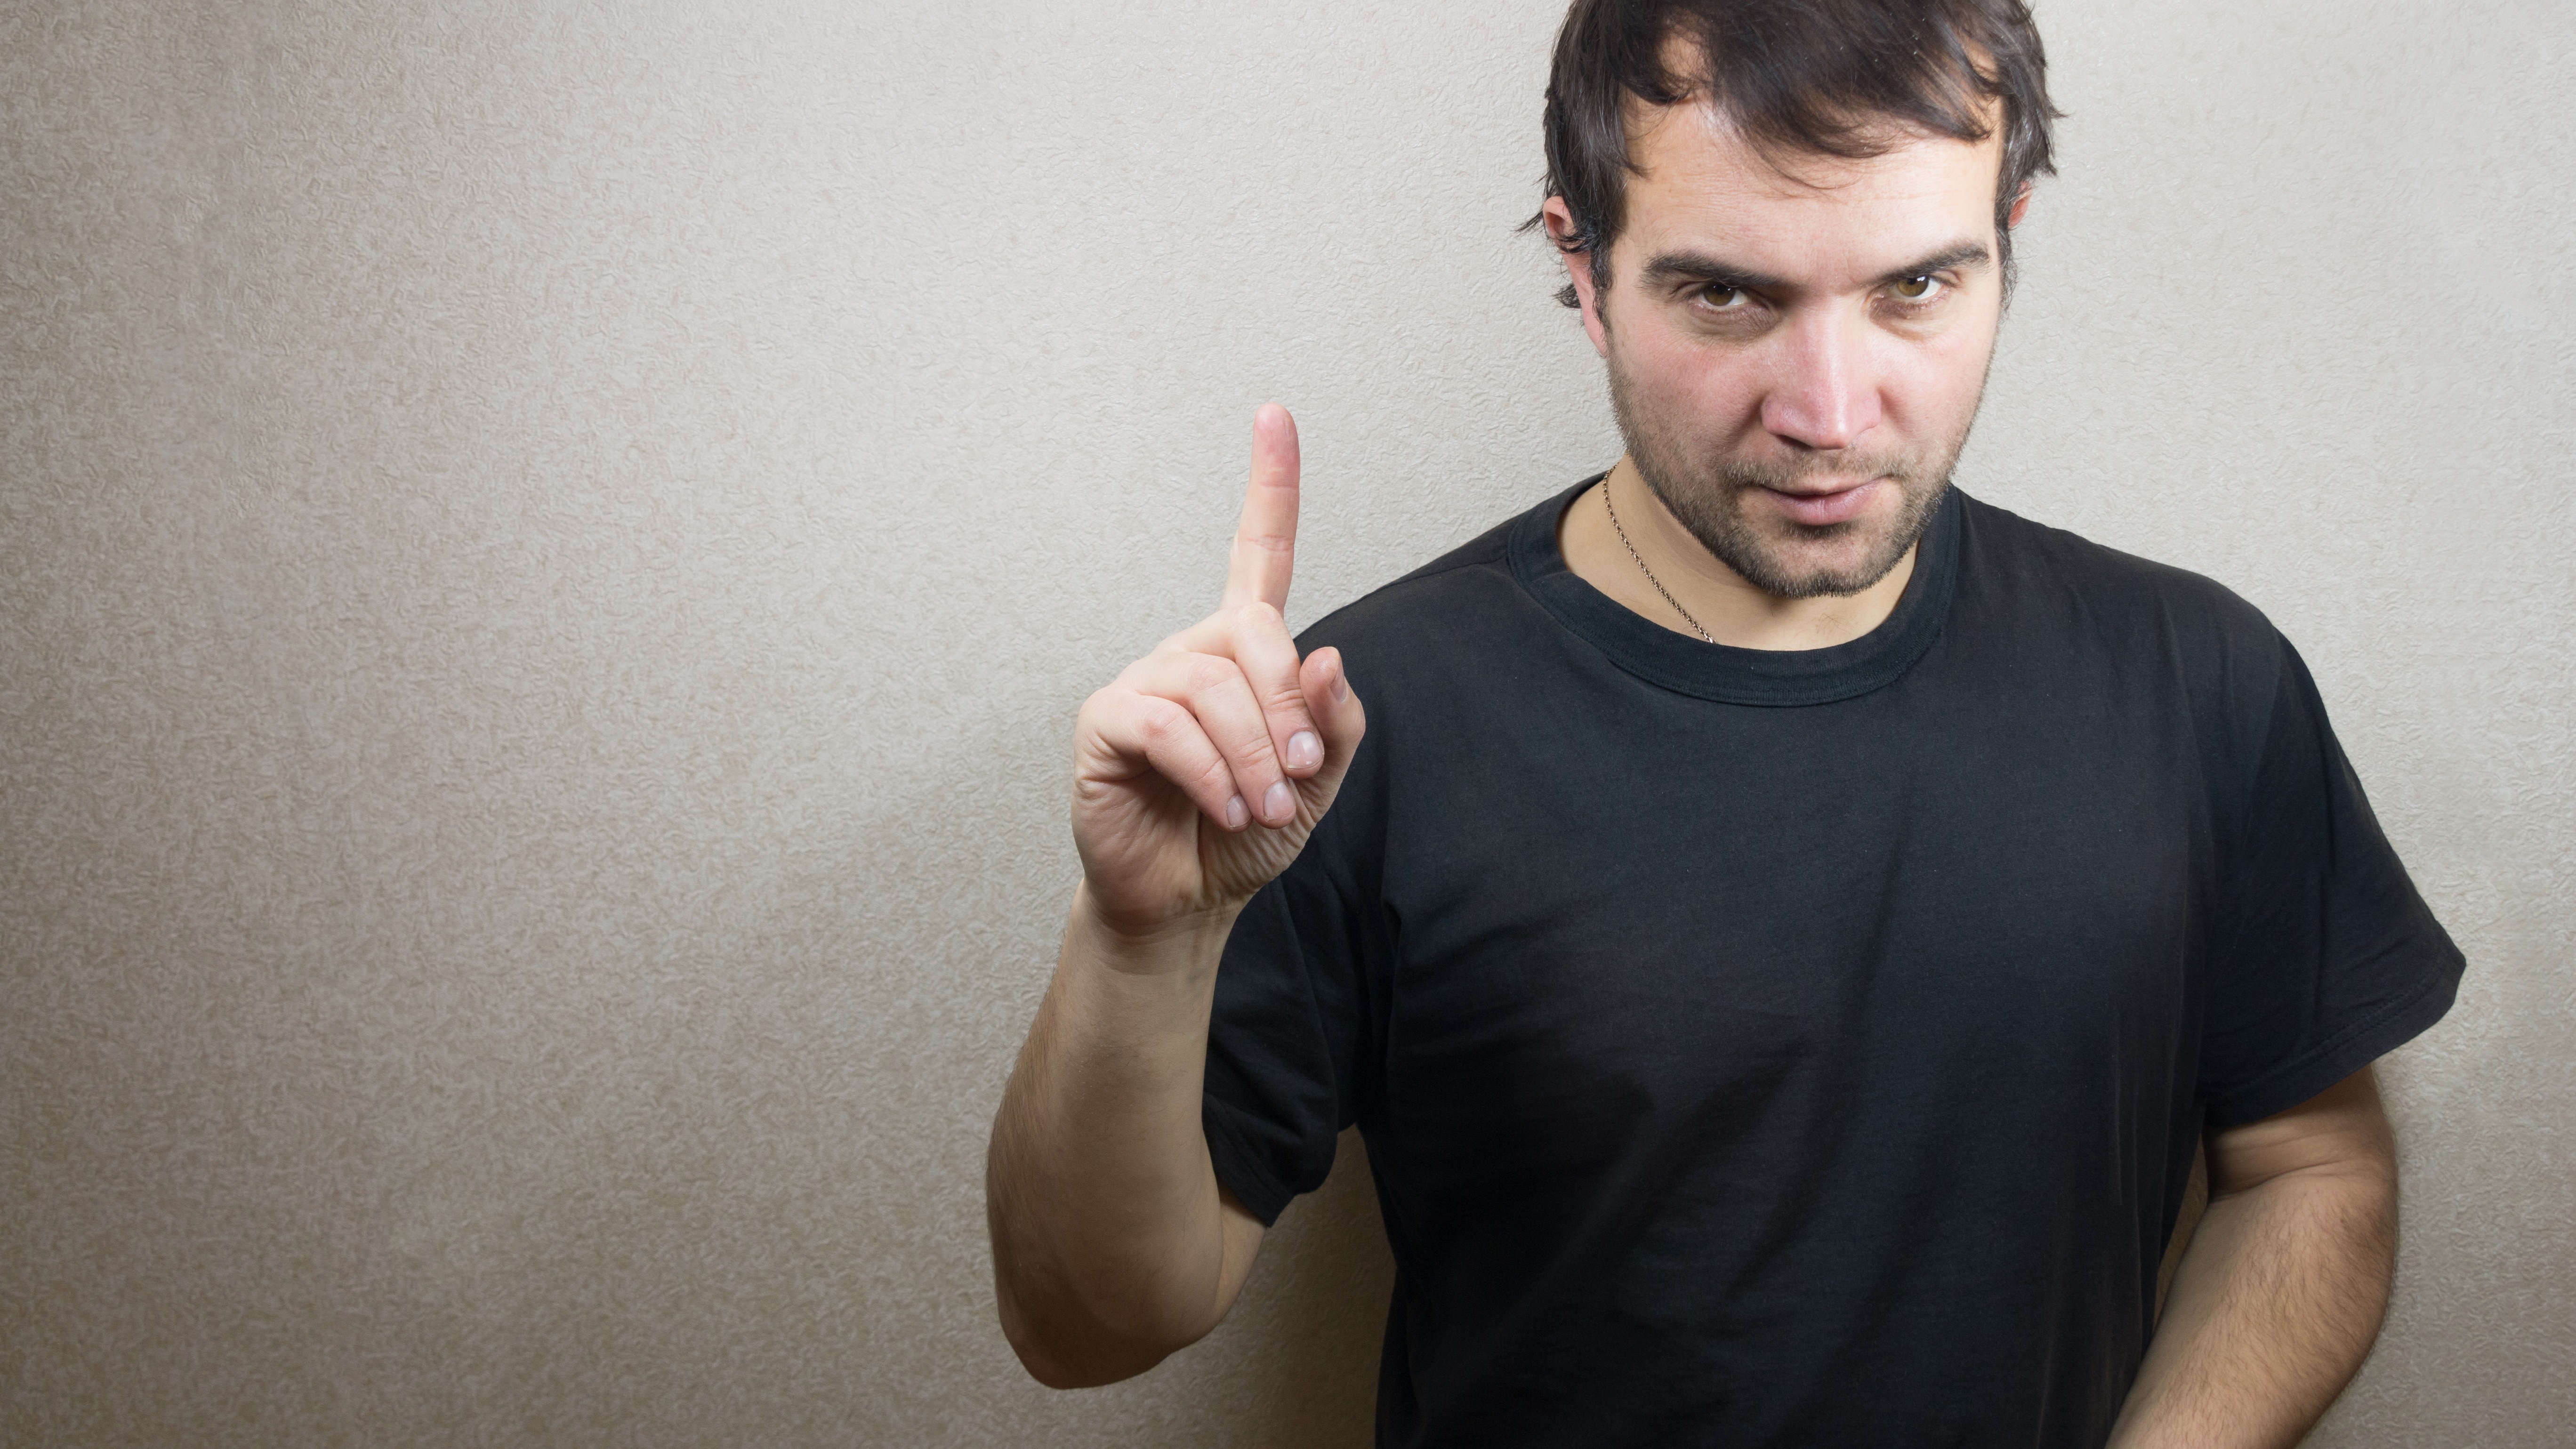
hand, man, person, guy, portrait, model, finger, link, arm, muscle, hands, up, beautiful, sexy, idea, attention, reminder, attractive, charming, memo, sense, self confident, facial hair, featuring